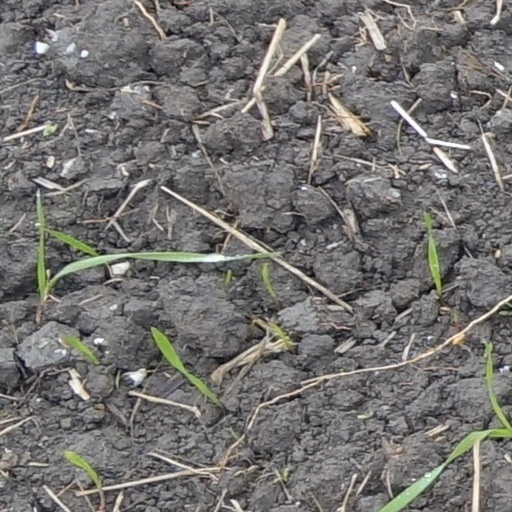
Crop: wheat